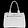
Label: Bag